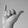
ASL letter: Y